Byron Mallott

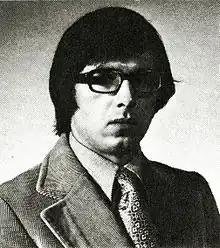
Mallott as DCRA commissioner in 1973

Mallott was born on April 6, 1943, in Yakutat in the Territory of Alaska, to Jay B. Mallott and Emma M. Brown. Mallott was an Alaskan Native of the Tlingit tribe. His Tlingit name was Dux̱ da neiḵ, K'oo del ta', which means "'a person who would lead us into the future'". Mallott's father established a general store in a spare room of the family home in 1946. Mallott spent most of his childhood living in Yakutat.